Charles Cleveland Nutting

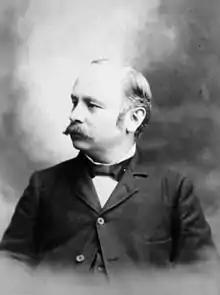
Charles Cleveland Nutting in 1897.

Charles Cleveland Nutting (May 25, 1858 – January 23, 1927 in Iowa City, Iowa) was an American zoologist, born in Jacksonville, Illinois. He graduated from Blackburn University (1880) and received the M. A. degree from the same institution in 1882. He conducted various zoological expeditions—in Central America for the Smithsonian Institution (1882–84), in Florida (1885), on the Saskatchewan River (1891)—and was naturalist of the "Albatross" Hawaiian expedition in 1902. He was professor of zoology and curator of the Museum of Natural History of the University of Iowa from 1886 to 1890 and thereafter was head of his department. Nutting's most important publications are systematic papers dealing with marine hydroids, which appeared in the reports of the United States Commission of Fisheries and elsewhere and were reprinted, especially "American Hydroids" (part i, 1900; part iii, 1915). In this work Nutting described 124 new species and beautifully illustrated his monograph on American hydroids.